Piazza dei Signori, Treviso

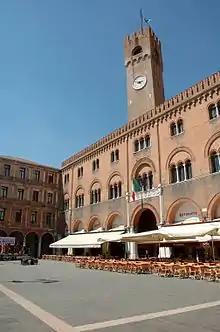
Piazza dei Signori

Piazza dei Signori is a city square in Treviso, north-eastern Italy.